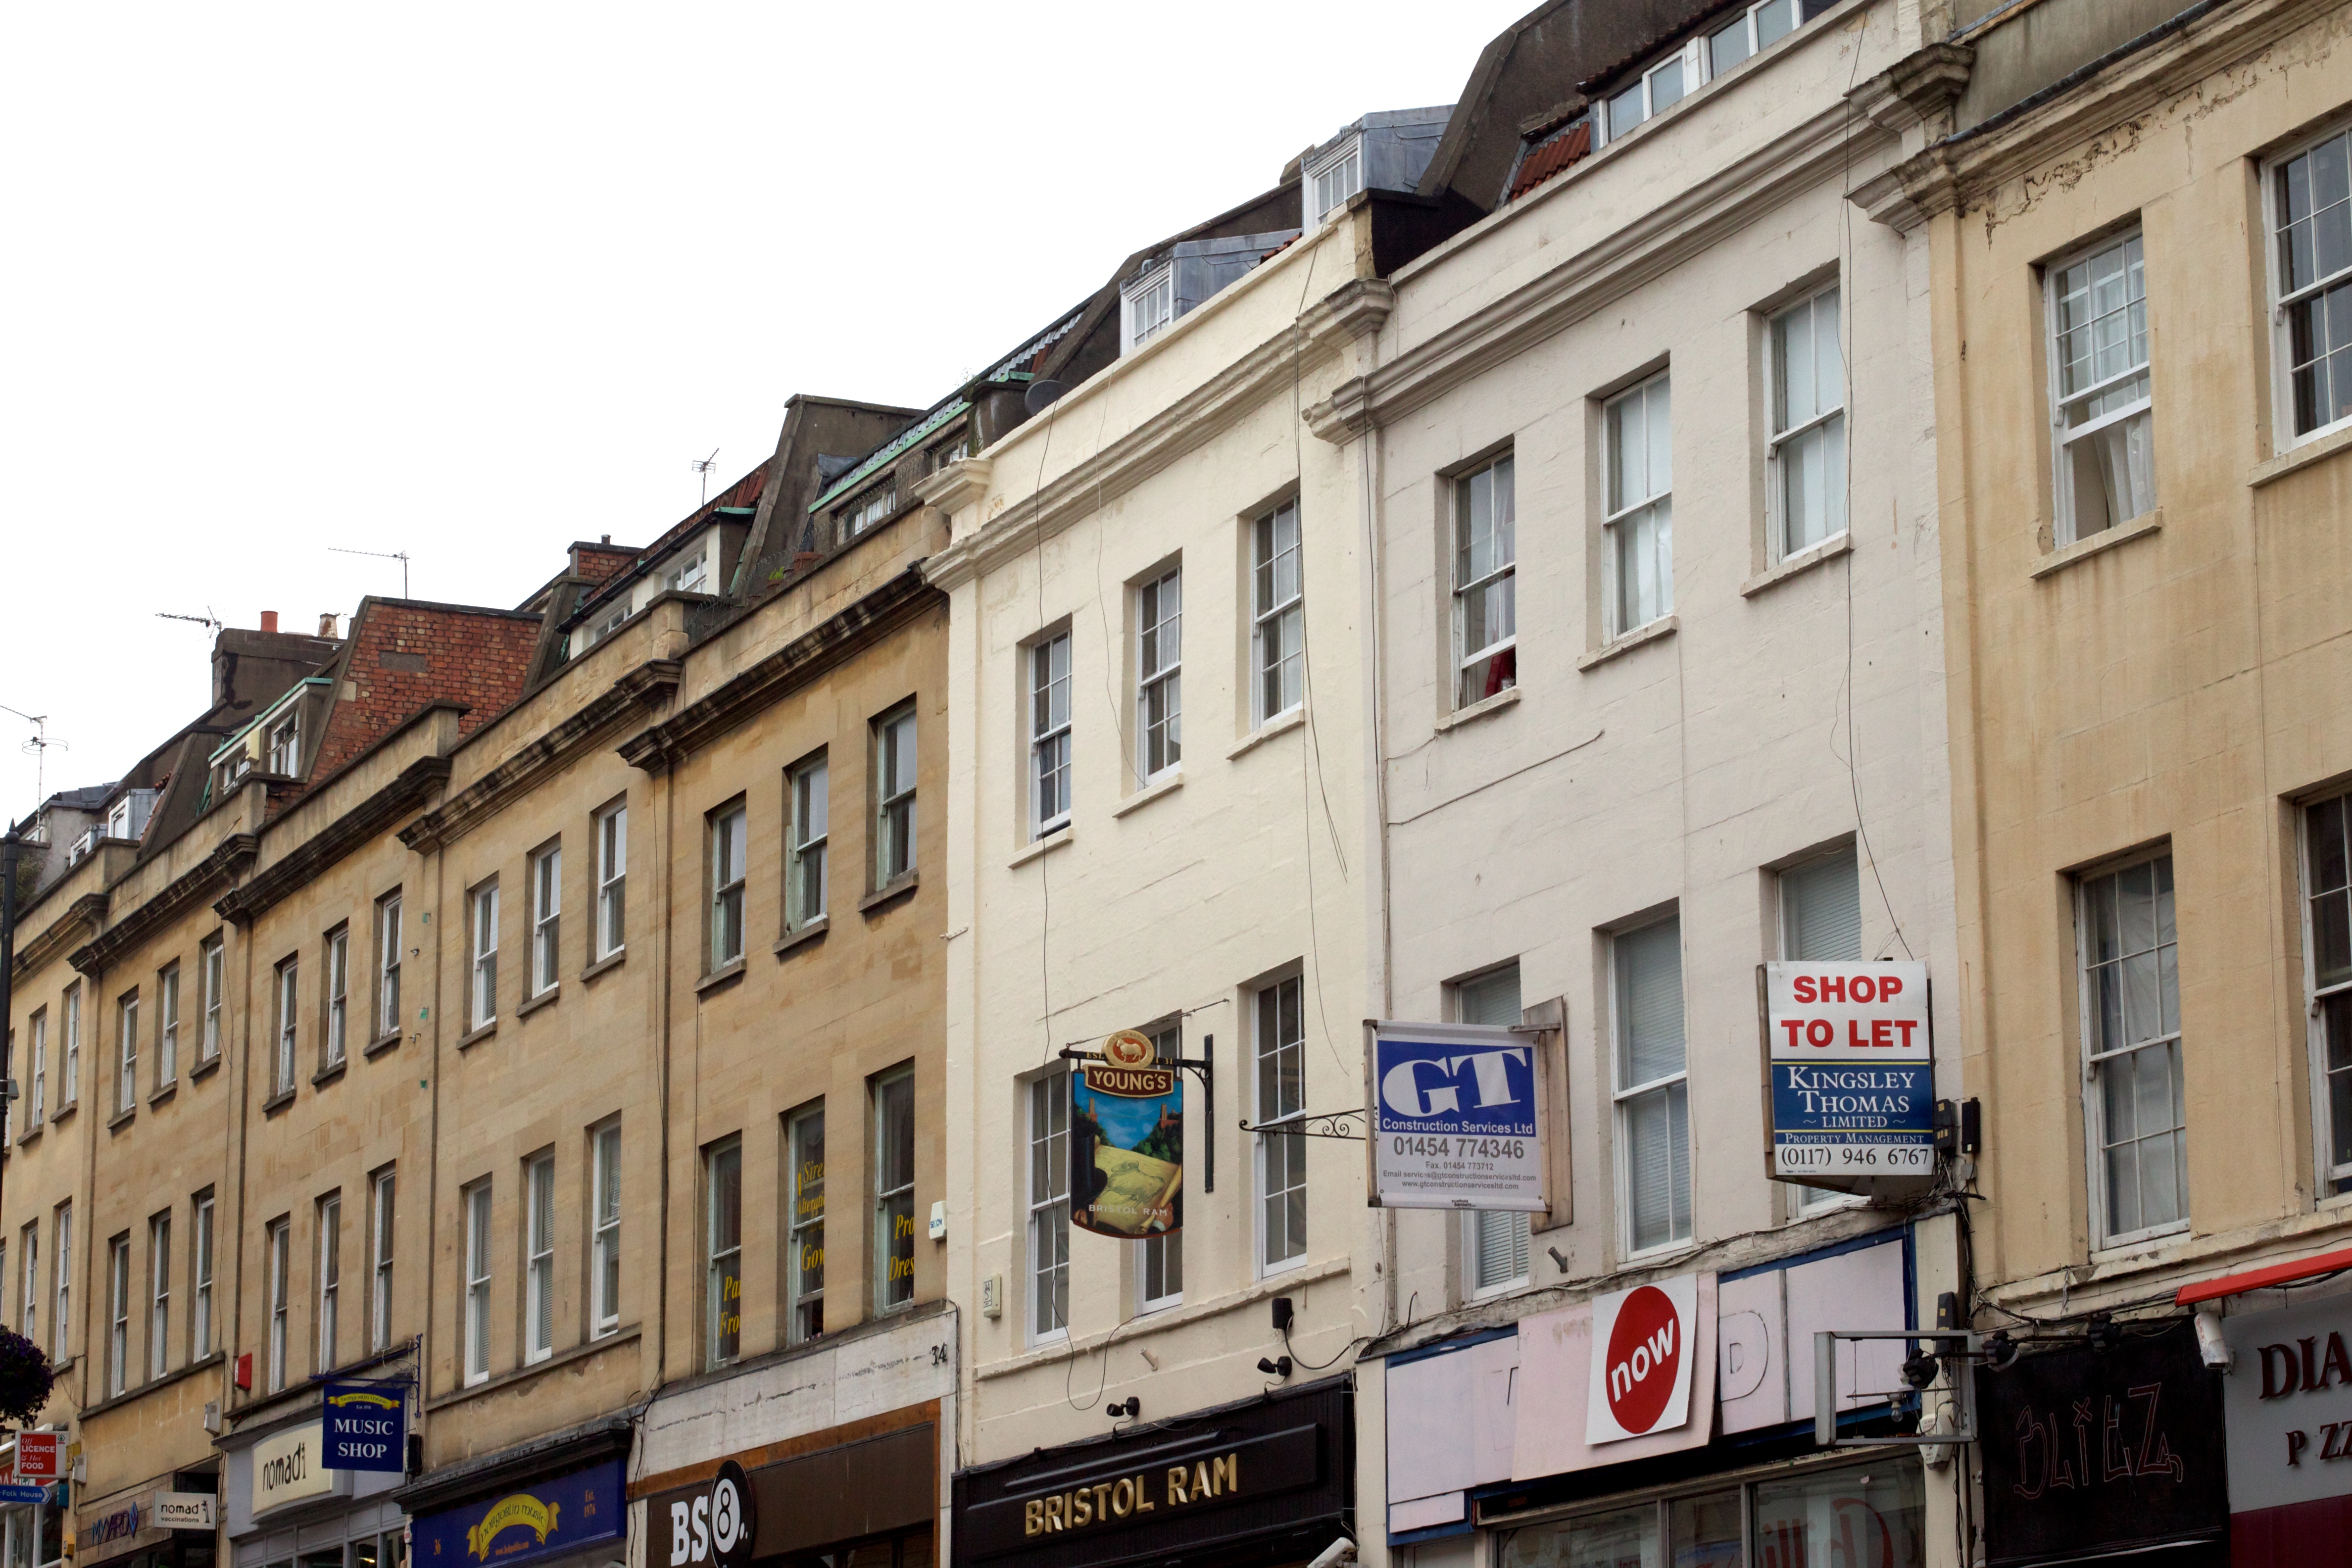
architecture, town, building, city, downtown, plaza, facade, property, apartment, neighbourhood, residential area, human settlement